Peru at the 1936 Summer Olympics

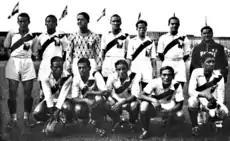
1936 Berlin Summer Olympics team. Front: Adelfo Magallanes, Jorge Alcalde, Teodoro Fernández, José Morales, and Alejandro Villanueva. Back: Carlos Tovar, Víctor Guarderas Lavalle, Juan Valdivieso, Arturo Fernández, Segundo Castillo, and Orestes Jordán.

Time Magazine reported: In Lima President Oscar Benavides of Peru last week addressed an angry crowd: "I have just received cables from Argentina, Chile, Uruguay and Mexico supporting the Peruvian attitude against the crafty Berlin decision." The crowd, which had already torn an Olympic flag, gathered to listen to more speeches at the Plaza San Martin. Later it threw stones to the German Consulate's windows until police arrived in trucks. At Callao, Lima's seaport, workmen on the docks refused to load two German vessels.